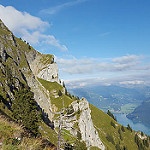
Label: mountain